Hekluskógar

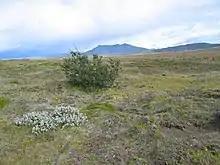
Birch and willow (Salix lanata) growing in the southern edge of Hekluskógar at Langalda between Gunnarsholt and Keldur

Hekluskógar ("Hekla Forest") is a reforesting project in Iceland near the volcano Hekla. The main objective is to reclaim woodlands of native birch and willow to the slopes of Hekla starting with soil fertilisation and grass sowing. This would prevent volcanic ash from blowing over nearby areas after eruption in Hekla and help to reduce wind erosion. It is the largest reforestation of its type in Europe and is estimated to cover 1% of the area of Iceland.